Rodenstock Photo Optics

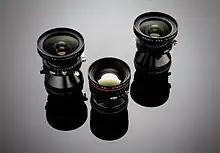
Rodenstock lenses for large-format cameras; L–R: "Grandagon-N" 115 mm , "Apo-Sironar-S" 210 mm , "Grandagon-N" 90 mm

Rodenstock Photo Optics traces its origins to a mechanical workshop founded in 1877 by Josef Rodenstock and his brother Michael in Würzburg, Germany. The company relocated to Munich by 1884 and became an important manufacturer of both corrective lenses for glasses and camera lenses by the early 1900s. These two lines began to diverge in the 1960s as the center of photographic lens manufacturing shifted to Japan; the ophthalmic business continued as Rodenstock GmbH while the remaining camera lens business was repositioned to serve the large format and industrial precision optics markets, then spun off in 1996 as Rodenstock Präzisionsoptik. Since then, the precision optics brand has been acquired in succession by LINOS Photonics (Göttingen, 2000), Qioptiq Group (Luxembourg, 2006), and Excelitas Technologies (2013).